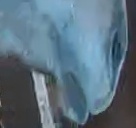
Face region: mouth_nostrils (mouth_chin_nostrils_and_profile)
Pain indicator: moderately_present